James Brockway

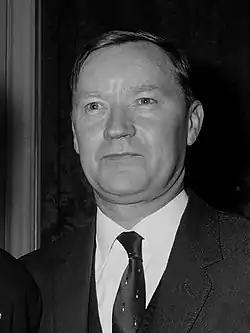
James Brockway (1966)

James Brockway (21 October 1916 – 15 December 2000) was an English poet and translator, who was born in Birmingham and migrated to The Hague, the Netherlands, where he died.